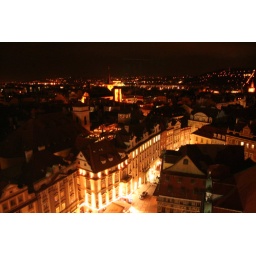
View from the clock tower in Wenceslas Square